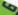
Number: 6